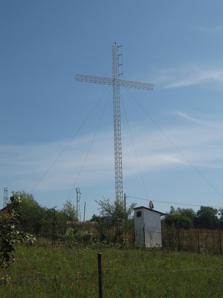
Building: Trinitas Cross
Country: Romania
Year built: 2006
Cross-shaped antenna in Romania Trinitas Cross on Păun Hill Romania Front view of the cross shaped antenna For radio transmission Unveiled August 2006 Location 46°01′N 27°08′E / 46.017°N 27.133°E / 46.017; 27.133 near Bârnova , Iași County Designed by Patriarch Daniel of Romania The Trinitas Cross is a cross -shaped antenna with a height of 40 metres (131 ft) located on a hill near the Păun village in Bârnova , Iași County . It is taller than the Heroes' Cross on Caraiman Peak , which has a height of 28 metres (92 ft), and is considered the tallest cross in Romania . Due to its height and because it is lit at night, the cross is visible from almost any point of Iași and tens of kilometers away, even in places to the left of the Prut River in Moldova . History At the initiative of Patriarch Daniel of Romania in July 2006, on the hill near the Păun village, the work began on the raising of a metal cross which would have at its top a broadcast antenna of Radio Trinitas (a radio station founded in 1998 by the then-Metropolitan Daniel). The monument was erected in accordance with regulations, and taking into consideration the fact that all aircraft landing at Iași International Airport pass over the hill. The cross has a metallic frame of 40 metres (131 ft), equivalent to a block of 10 floors and weighs about 6 tons and is illuminated at night by 100 lights. It was raised by a large-capacity crane specially brought from Bacău . At midnight on 21 to 22 August 2006, a synod of 30 priests led by the Patriarch Daniel of Romania consecrated the cross-shaped antenna that would allow some more remote localities of the Iași County to receive the Trinitas radio on a radius of 100 km. In the years after the inauguration, two pilgrimages were organized to the Trinitas Cross on the Păun Hill, on September 14, 2006 and on July 29, 2007. See also Romanian People's Salvation Cross References